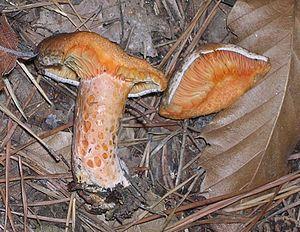
En mycologie, le stipe, appelé plus communément le pied, est l'organe qui supporte le chapeau chez de nombreux basidiomycètes et quelques ascomycètes. Un champignon qui a un pied est dit stipité. L'ensemble du pied et du chapeau forme le sporophore.